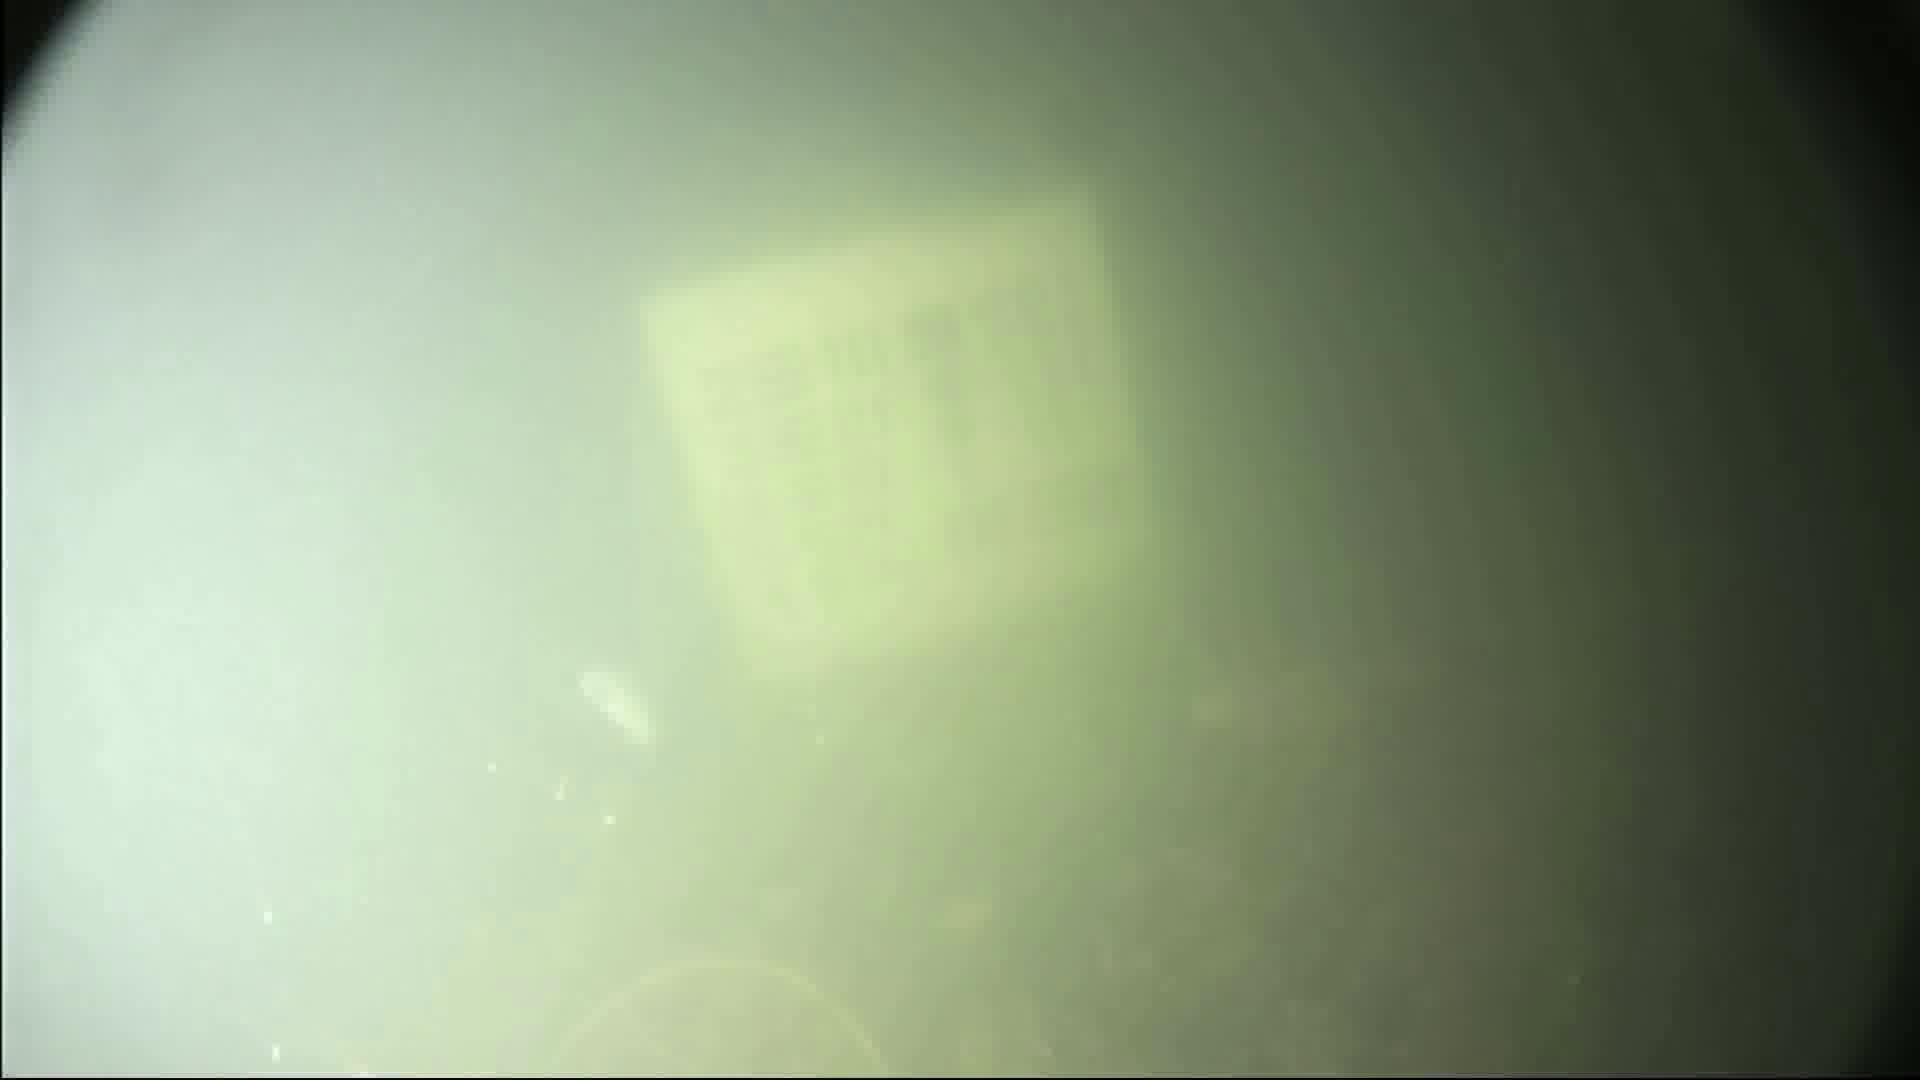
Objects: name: jellyfish